Dalton Guthrie

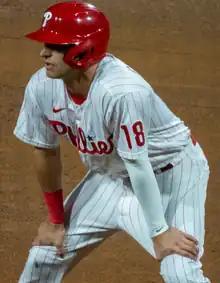
Guthrie with the Philadelphia Phillies in 2022

Dalton James Guthrie (born December 23, 1995) is an American professional baseball infielder and outfielder for the Gastonia Ghost Peppers of the Atlantic League of Professional Baseball. He has previously played in Major League Baseball (MLB) for the Philadelphia Phillies. He played college baseball for the Florida Gators, and was selected in the 6th round of the 2017 Major League Baseball draft by the Phillies.